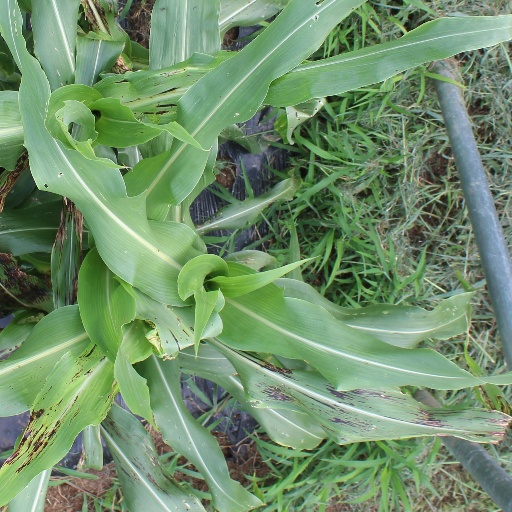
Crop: sorghum